Kira Plastinina

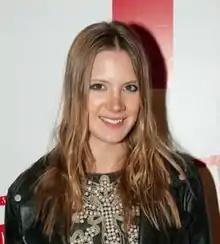

Kira Plastinina is a Russian fashion designer and entrepreneur. Her brand was sold through a now defunct chain of eponymous retail stores in Russia, Ukraine, Kazakhstan, Belarus, China, Philippines and Armenia.